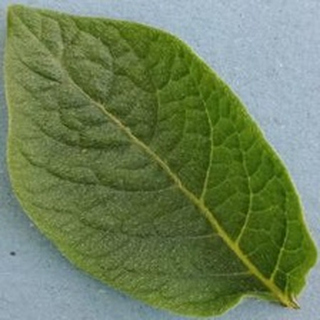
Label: healthy_potato